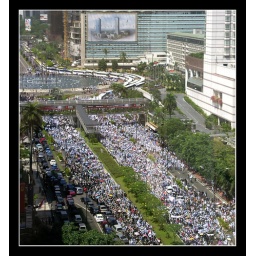
Thousand of people walking in the main street of the city to fight for their right. Watch the buses-line behind the people-line